How Hedley Hopkins Did a Dare

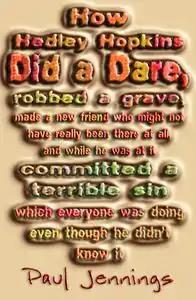

How Hedley Hopkins Did a Dare, robbed a grave, made a new friend who might not have really been there at all, and while he was at it committed a terrible sin which everyone was doing even though he didn't know it is a children's book written by Australian author Paul Jennings, and published by Puffin Books in May 2005. The story covers a short time in the life of young Hedley Hopkins, an English immigrant to Australia in the 1950s. The book was launched at St. Mary's Cathedral College.